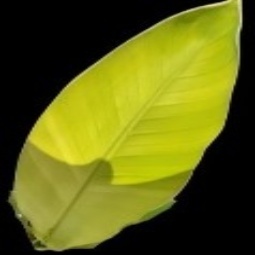
Label: Sulphur